2015–16 Colchester United F.C. season

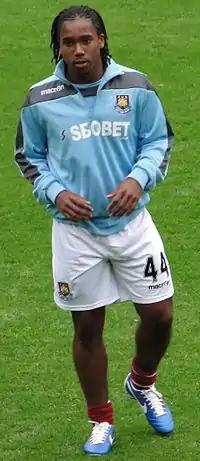
Leo Chambers arrived as defensive reinforcement on loan from West Ham United on 26 February.

January started on a better note for Colchester, earning a 1–1 draw away to Oldham Athletic on 2 January 2016 which moved them off the foot of the table. Rhys Murphy opened the scoring for Oldham after just five minutes, but a late Chris Porter strike against his former club ensured Colchester could not earn an unwanted record of ten consecutive league defeats. Keen's first transfer movements of the January window occurred on 5 January, with Dan Holman allowed to leave the club on a free transfer, joining National League leaders Cheltenham Town. He made his first signing of the transfer window on 7 January, bringing in Norwich City's reserve goalkeeper Jake Kean on an initial 28-day loan deal. Meanwhile, youth-team member Marley Andrews was loaned out to Steve Ball's Maldon & Tiptree for one month. The club tied down the promising Louis Dunne, son of former U's manager and player Joe Dunne, to a three-year development contract on 14 January.